Eastern clapper lark

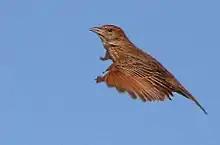
Wing clapping during the ascent of the short display flight

The eastern clapper lark is a skulking species, difficult to find when not displaying. It is not gregarious, and individuals tend to be seen in dry habitats feeding on the ground on seeds and insects. The display commences with an ascending flight with wing flapping. It then parachutes down with trailing legs.